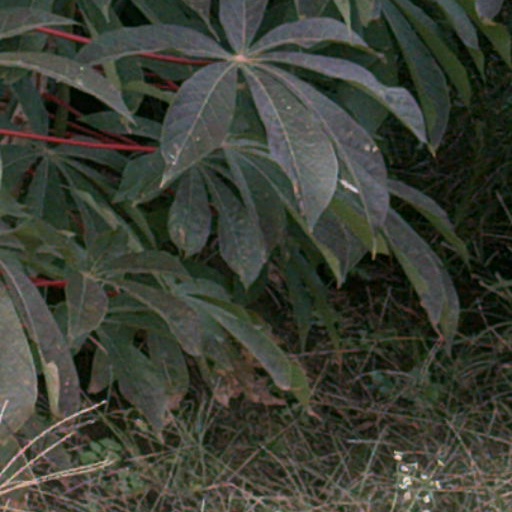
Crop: cassava